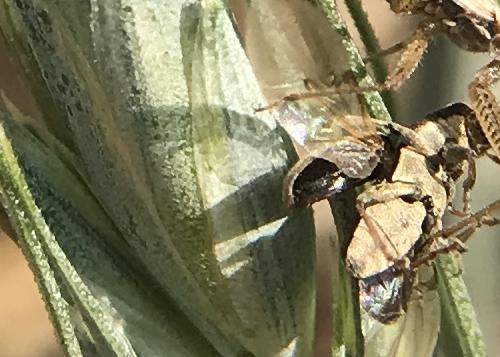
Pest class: pea_leaf_weevil